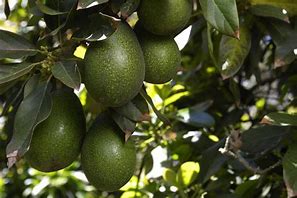
Label: Avocado